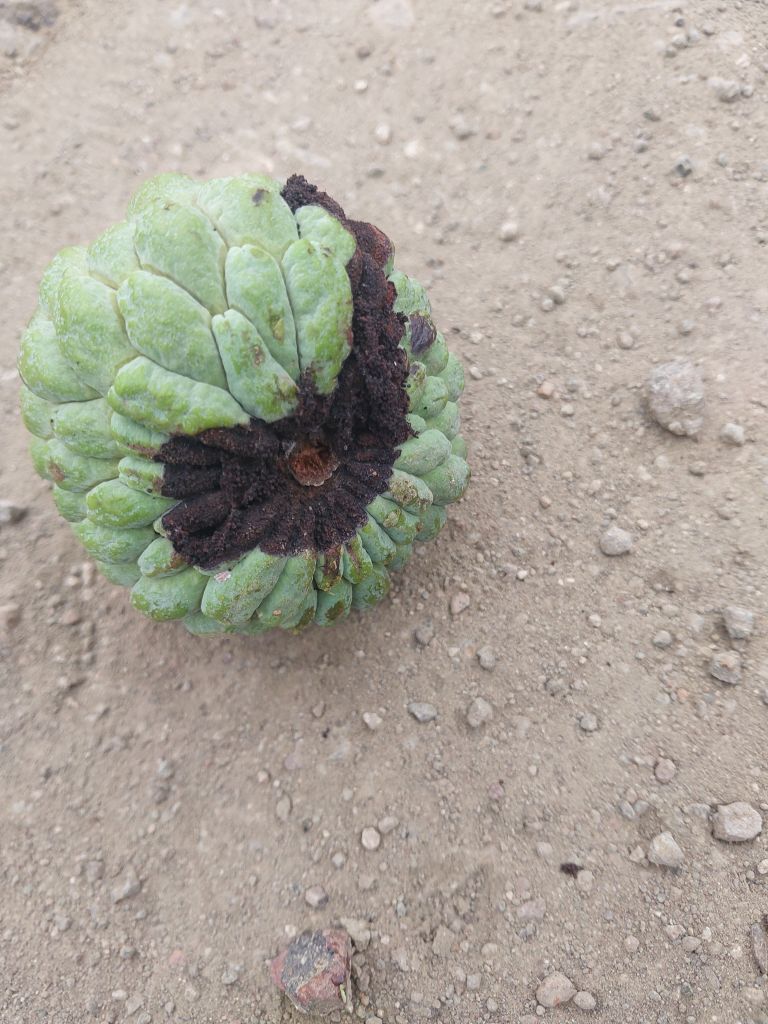
Disease label: Diplodia Rot